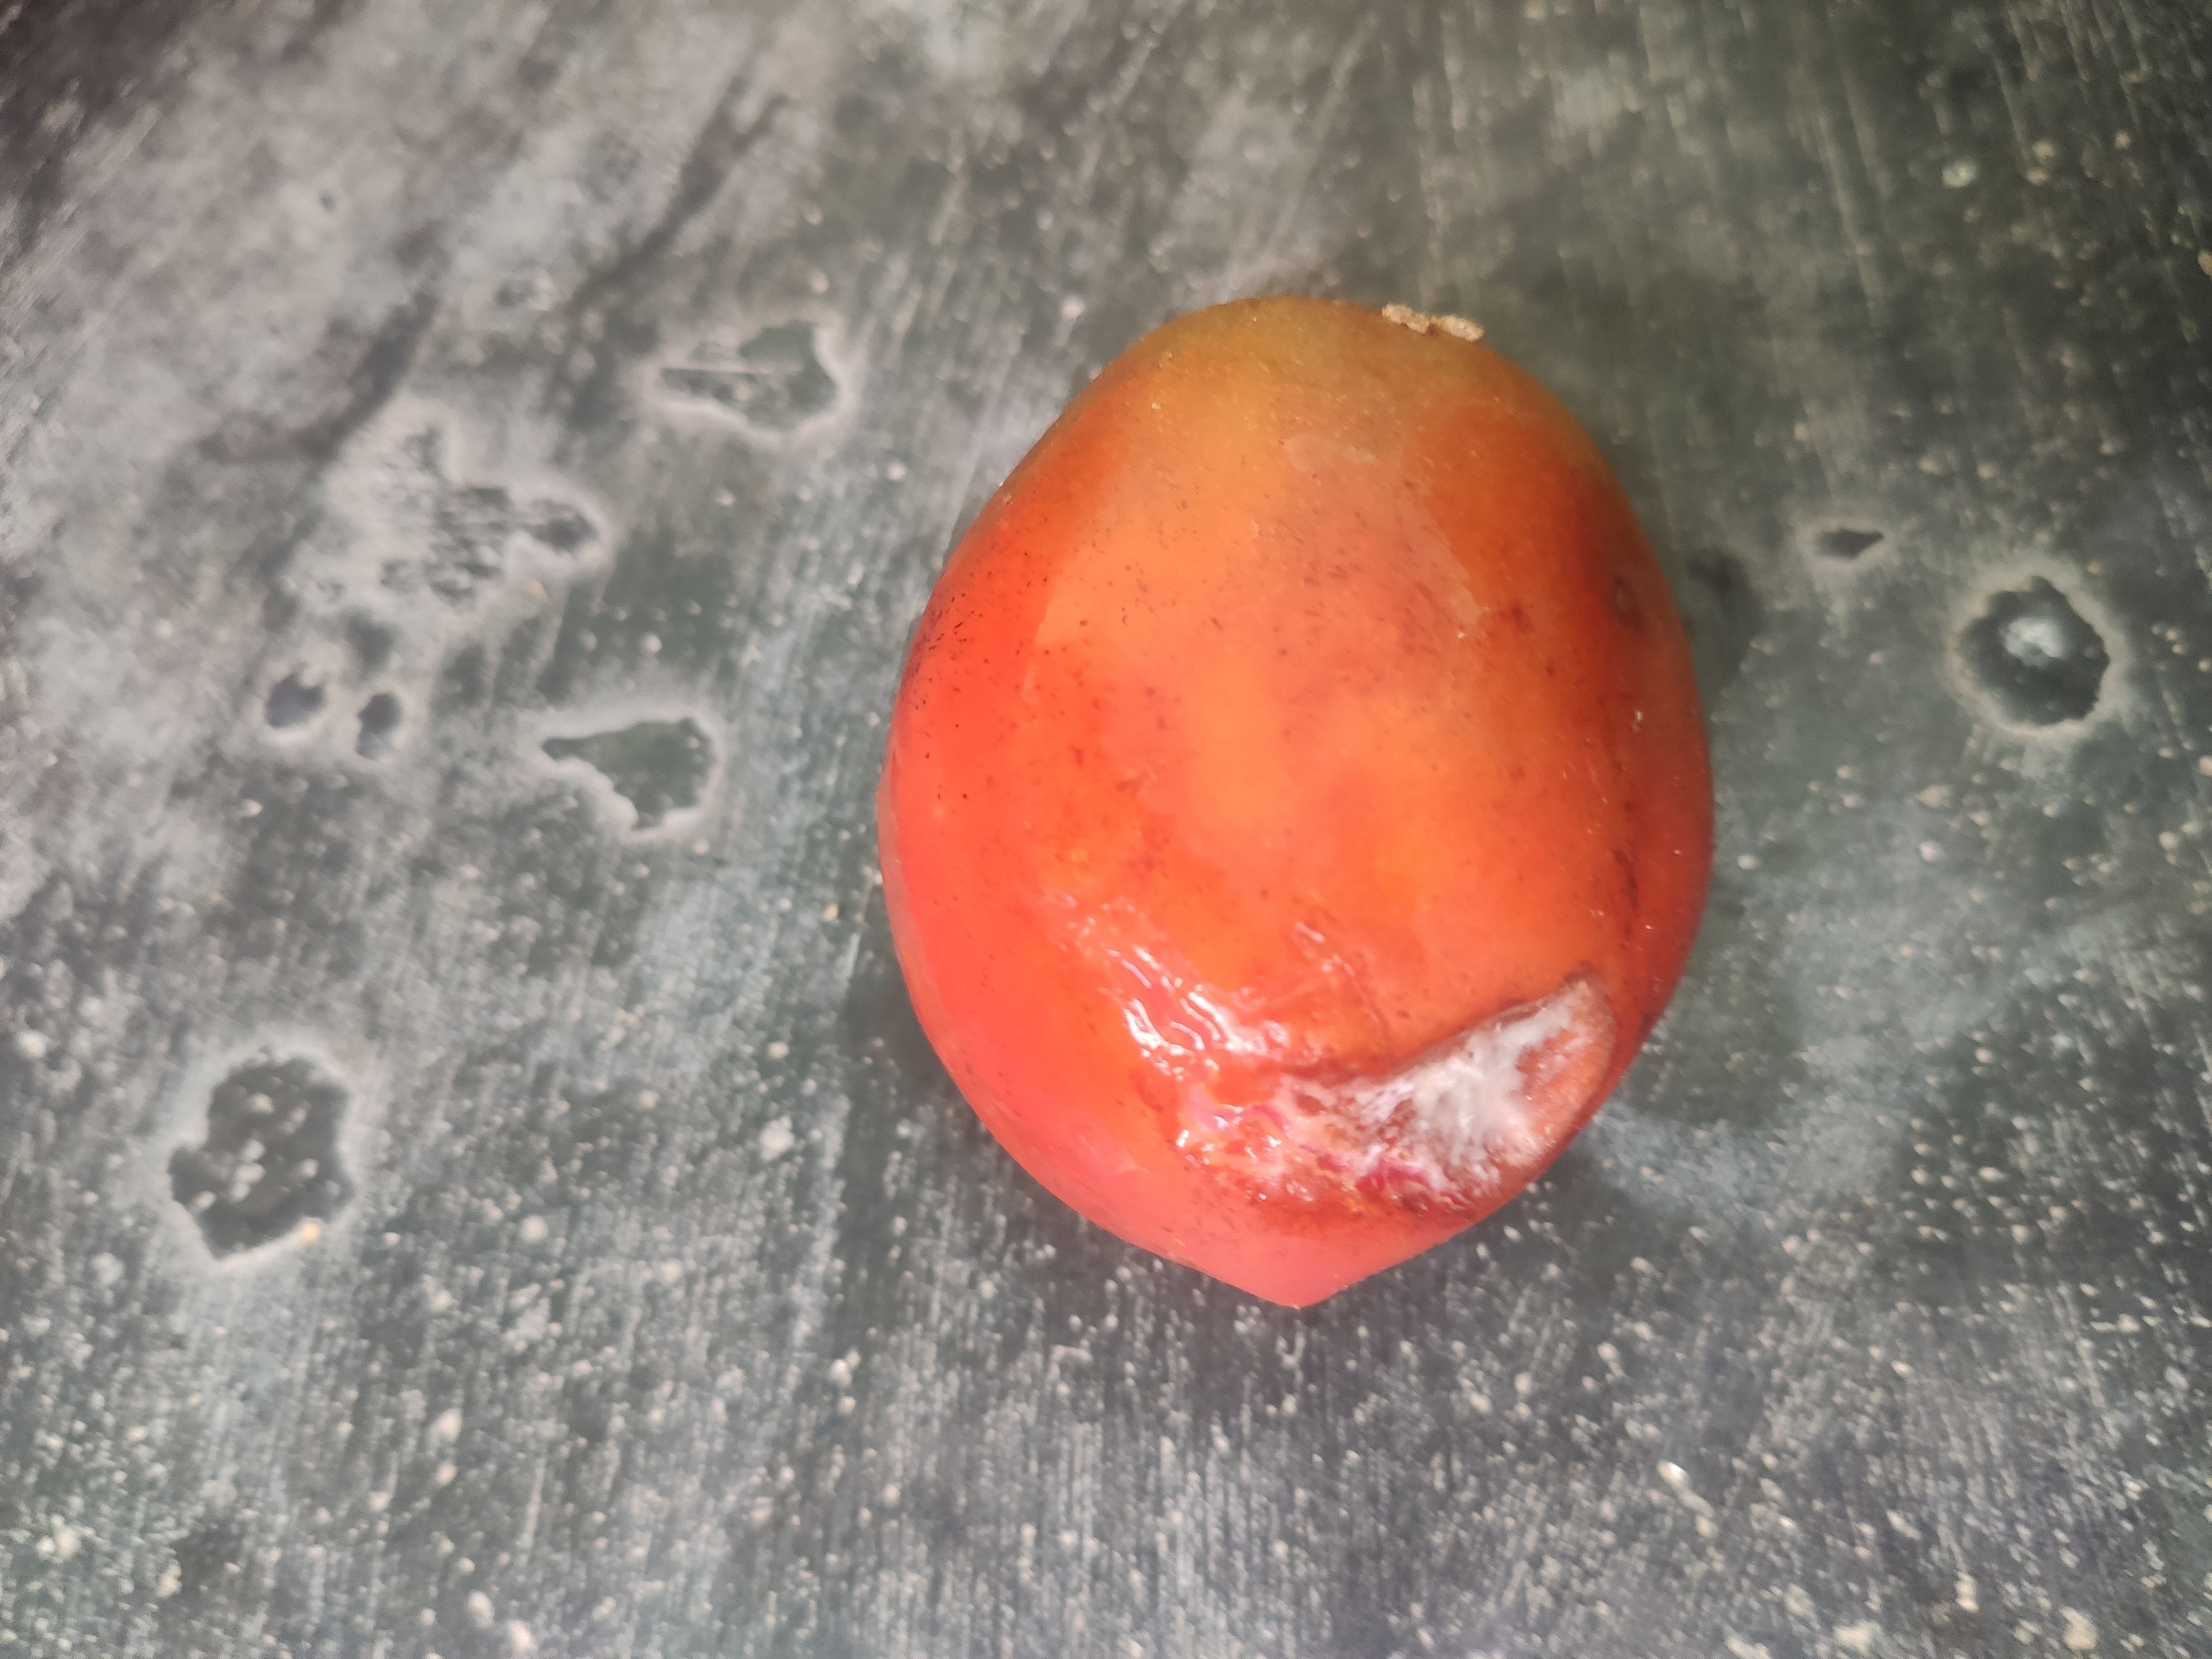
Fruit: tomatoes
Grade: 3rd-grade